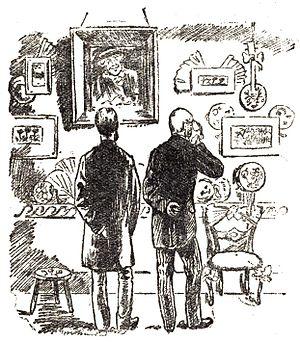
Journal d'un homme sans importance, est un roman comique anglais conçu et rédigé par George Grossmith et son frère Weedon Grossmith. À l'origine, il est publié en feuilleton par le magazine satirique Punch en 1888-1889, et paraît en volume en 1892, avec des ajouts et des illustrations réalisées par Weedon.